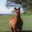
Label: horse